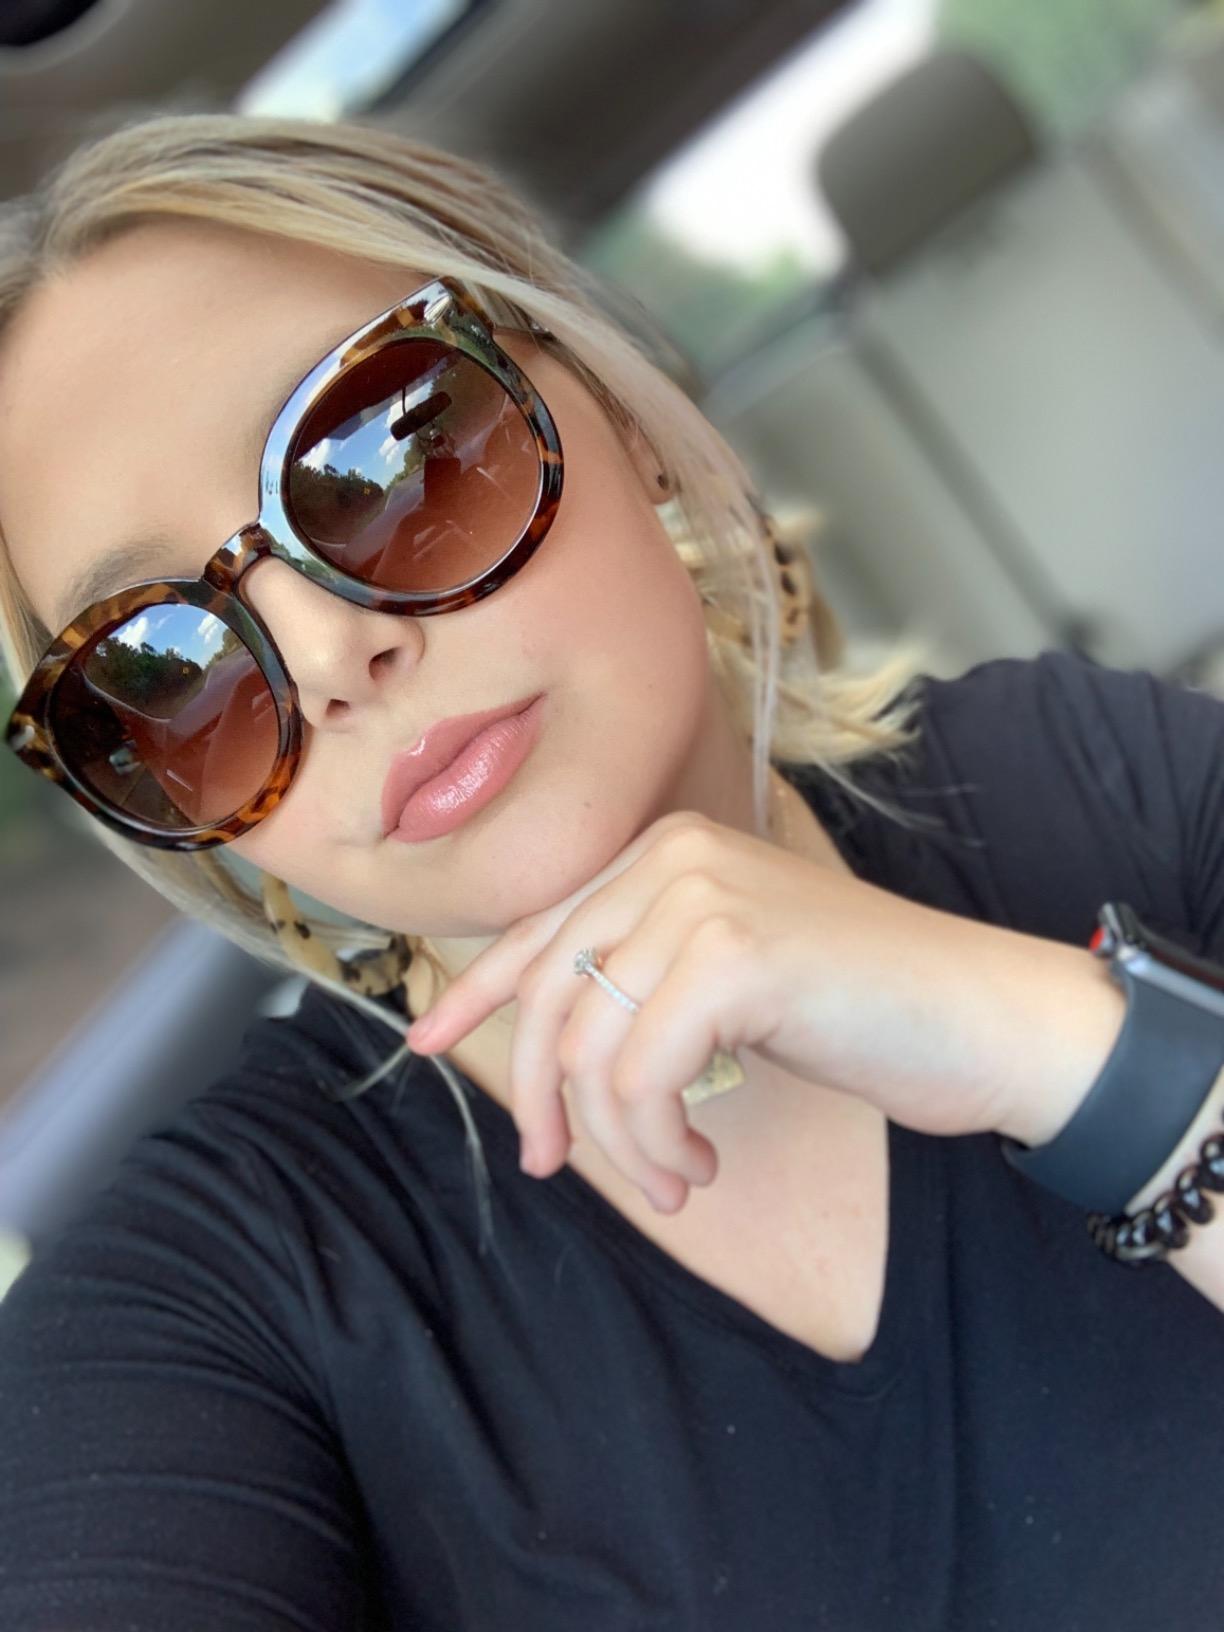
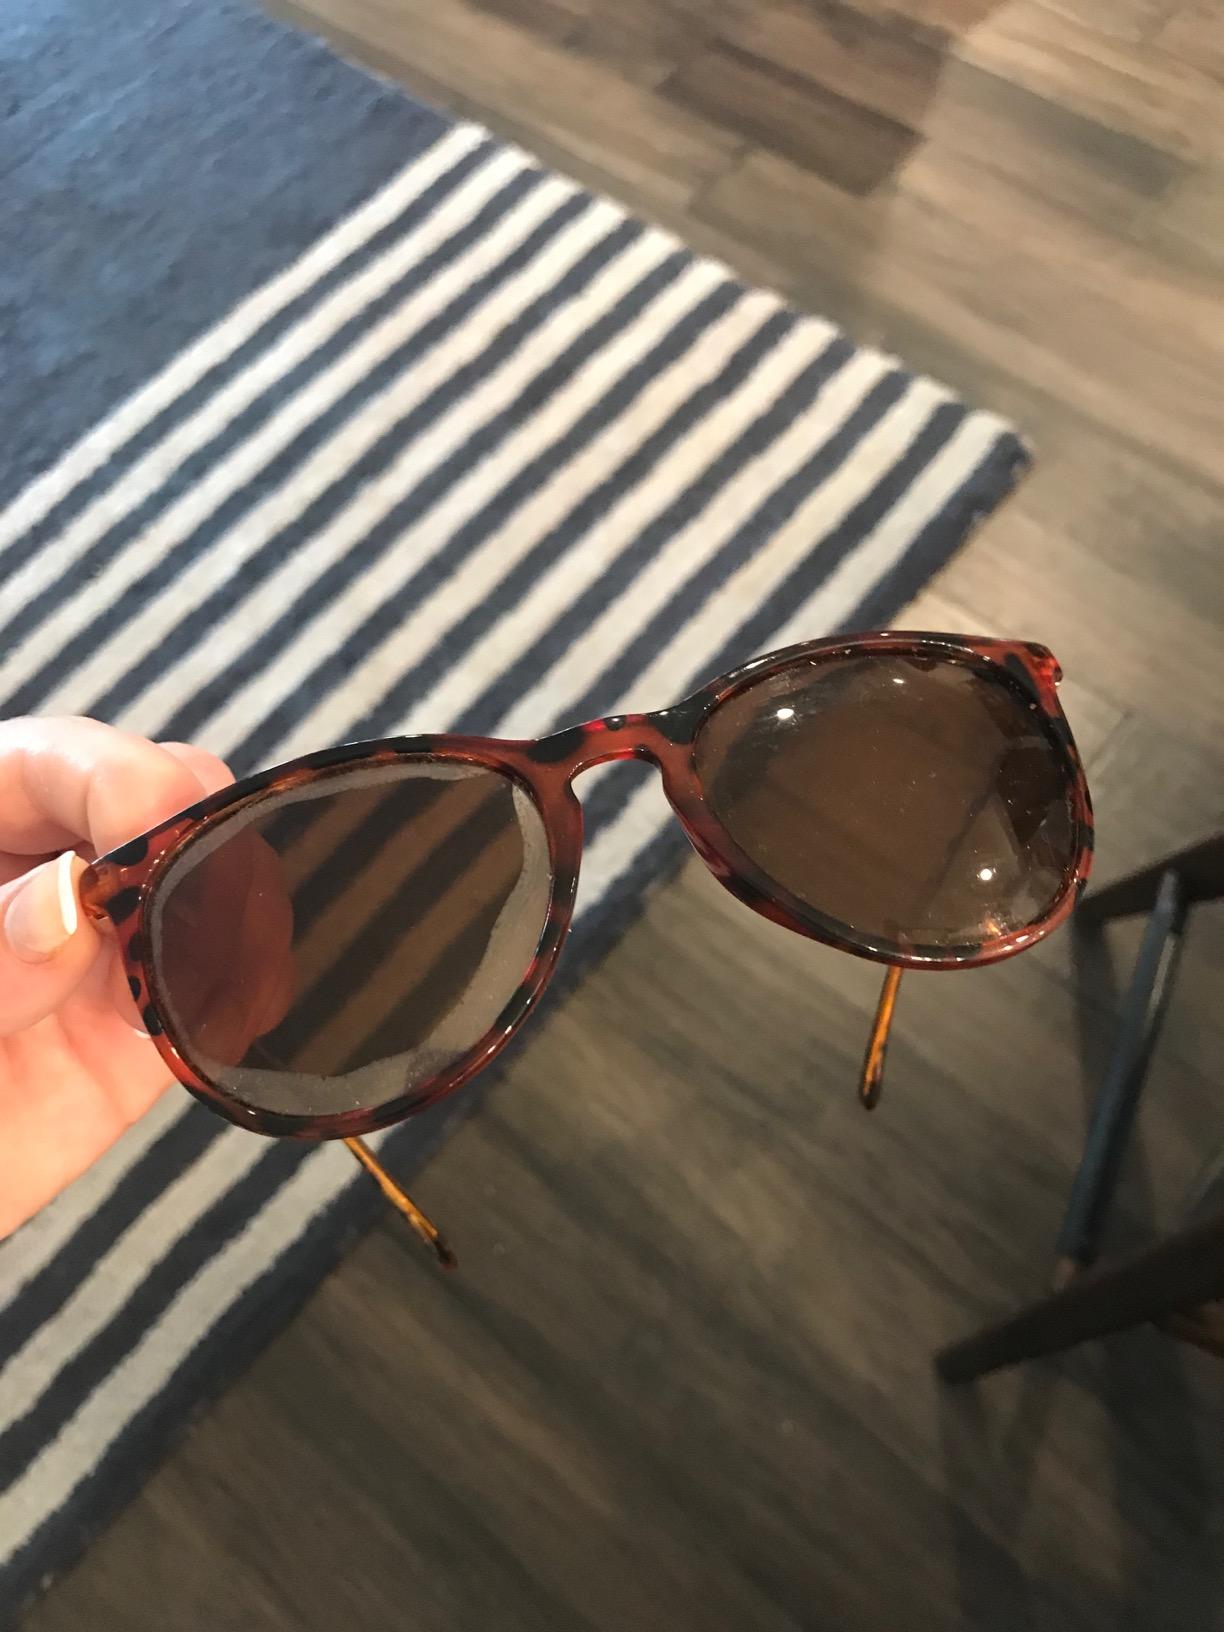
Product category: accessories_sunglasses
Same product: no